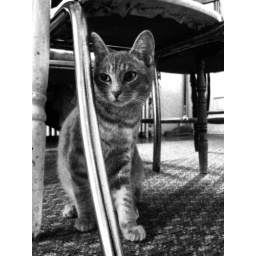
The gray kitty slinking around the kitchen. Digital photo. Photoshop. (2009)